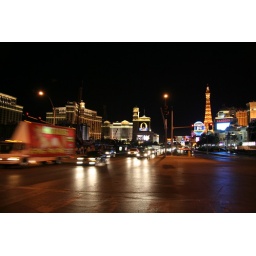
This is a cross road in Las Vegas. The vehicles are in motion. Notice the blur around the trailer.